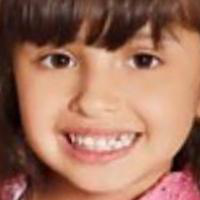
Age group: age 21-30